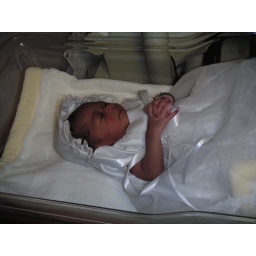
My first official photo shoot in my white dress